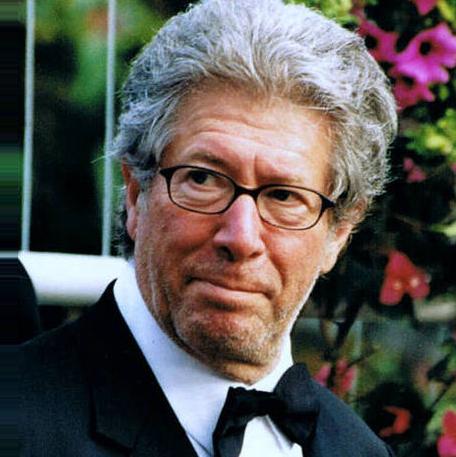
Age: 60